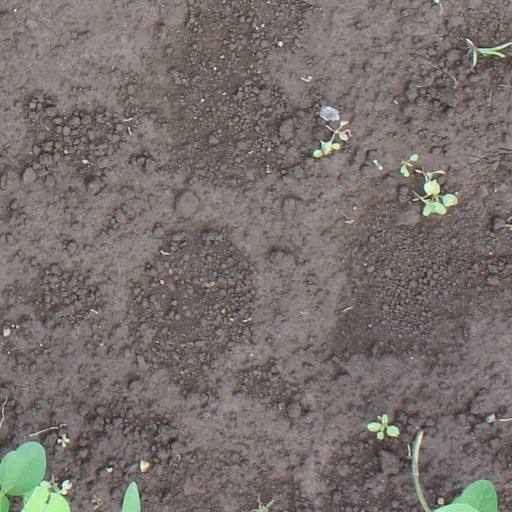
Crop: soybean